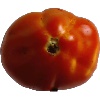
Label: Tomato 1